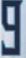
Number: 9